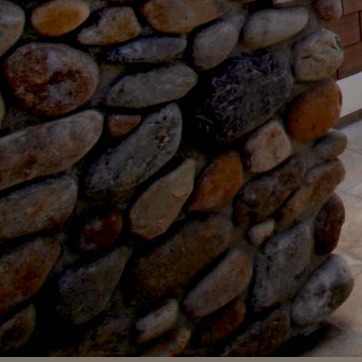
Material: stone